Typhoon Kathleen

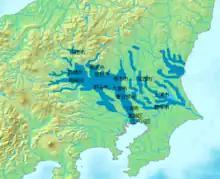
Flooded area

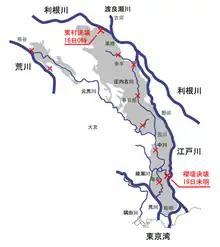
Flood range and major collapse points

Heavy rains caused the Arakawa River and Tone River to overflow. The areas of Tokyo, Gunma, Saitama, Tochigi, Ibaraki and Chiba suffered severe flood damage. In Gunma and Tochigi prefectures, debris flow and flooding of rivers occurred one after another, resulting in around 2,000 deaths in both prefectures. Also, in the Tohoku region, the Kitakami River flooded, causing major damage at Ichinoseki City in Iwate Prefecture.